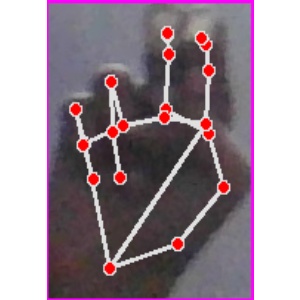
अक्षर: ह